Peter Philipakos

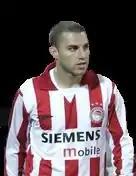
Philipakos playing for Olympiacos

Peter Philipakos (born 21 January 1983) is an American retired soccer player who played as a midfielder.